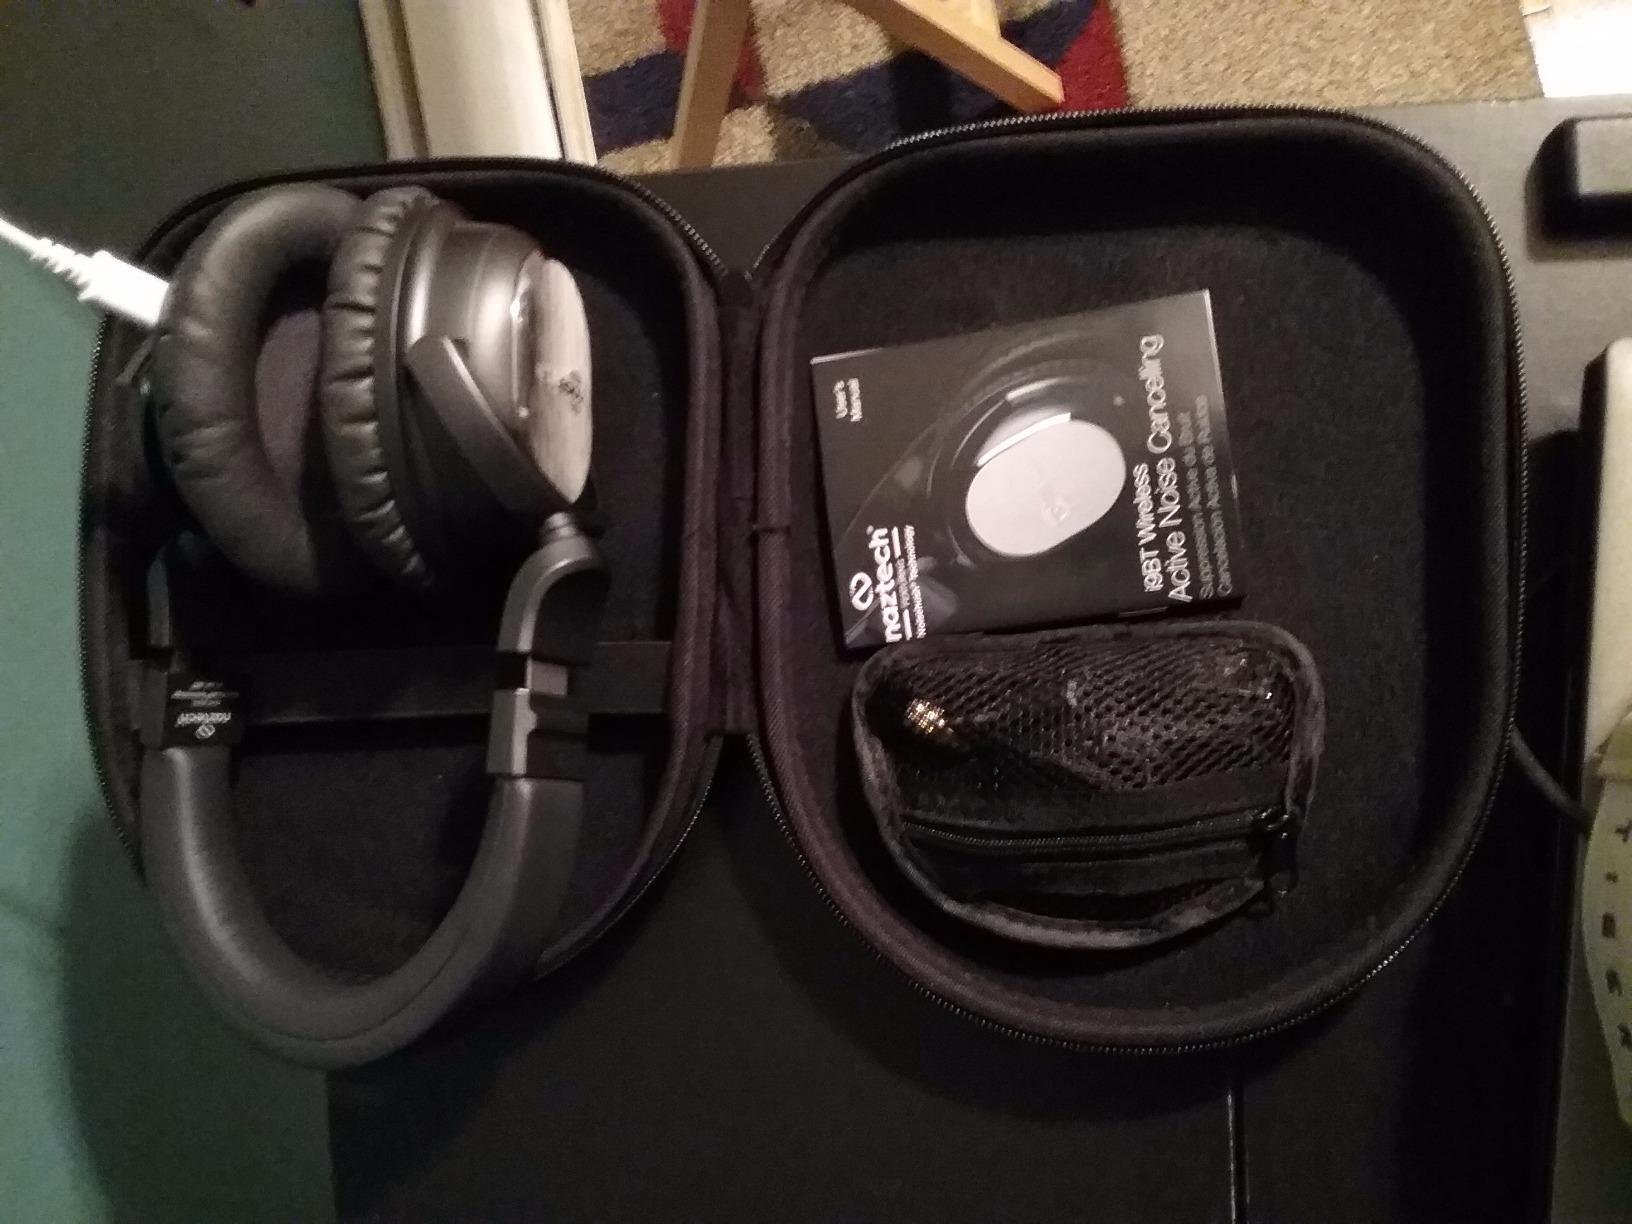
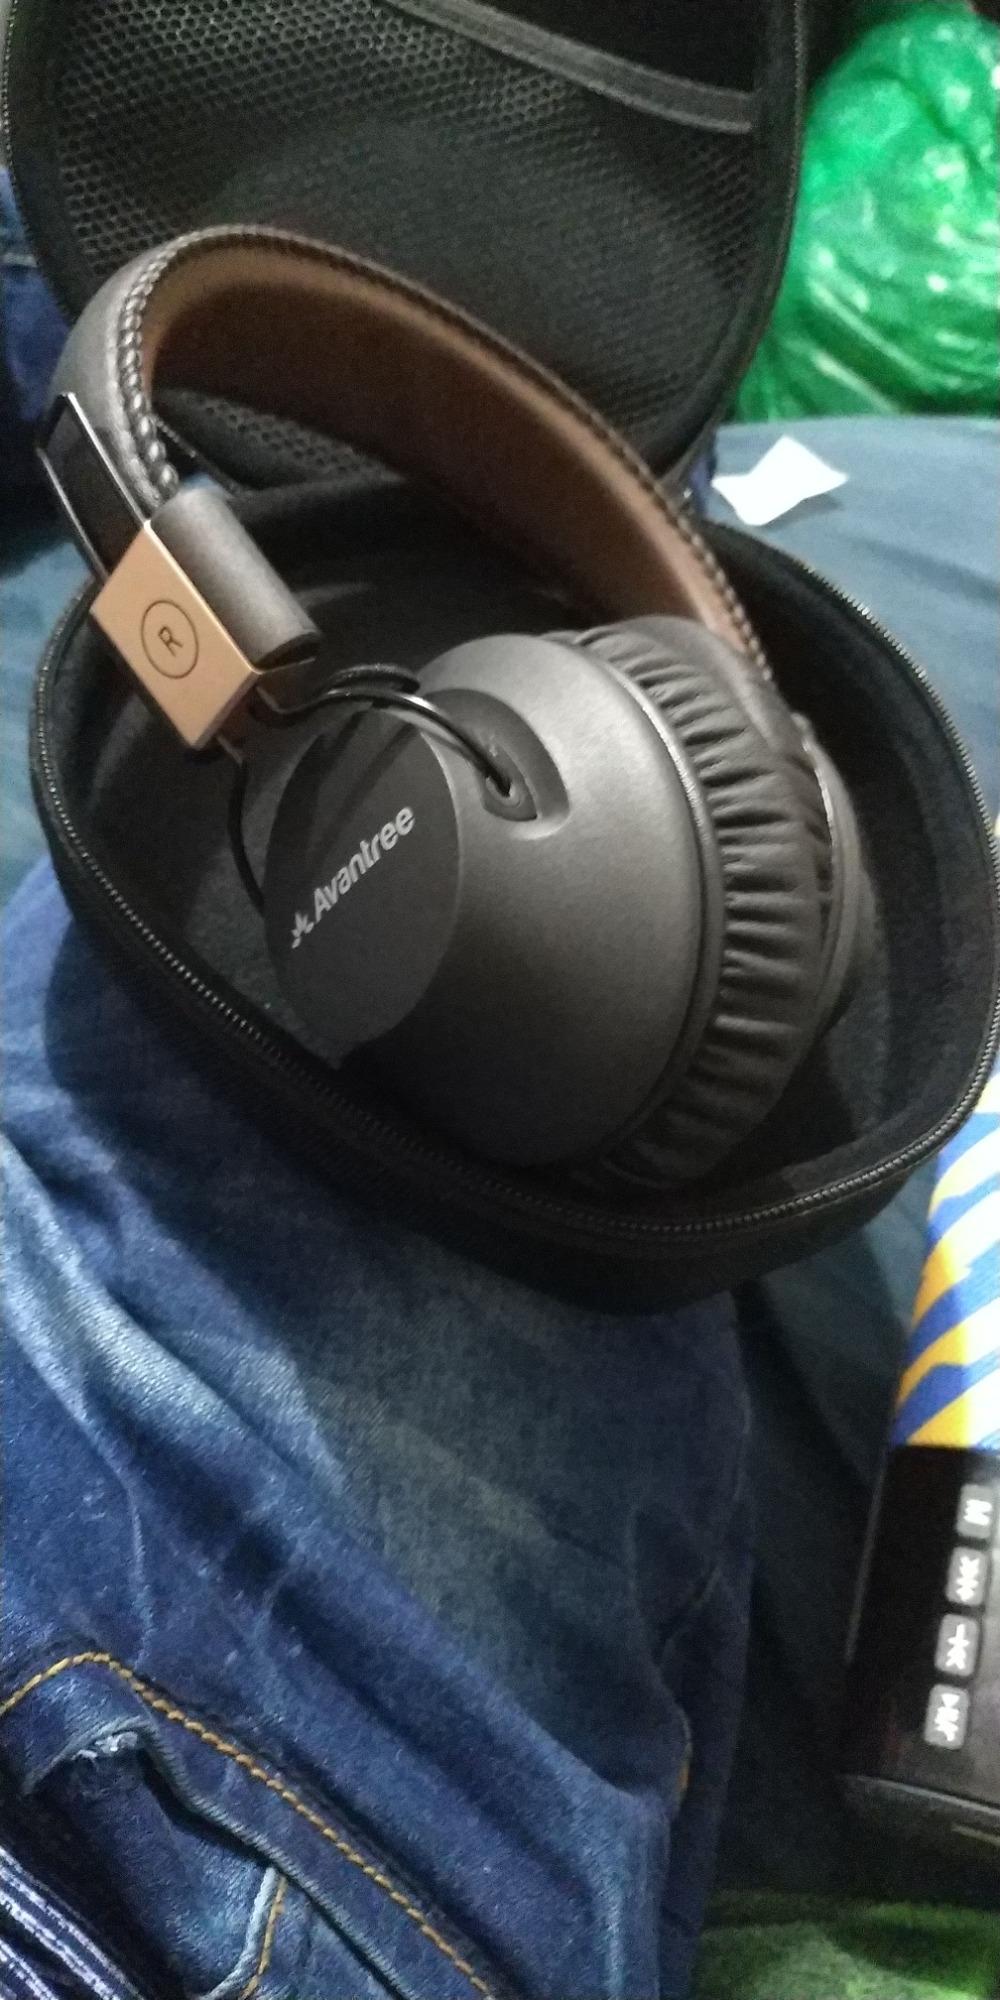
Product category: headphones
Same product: no